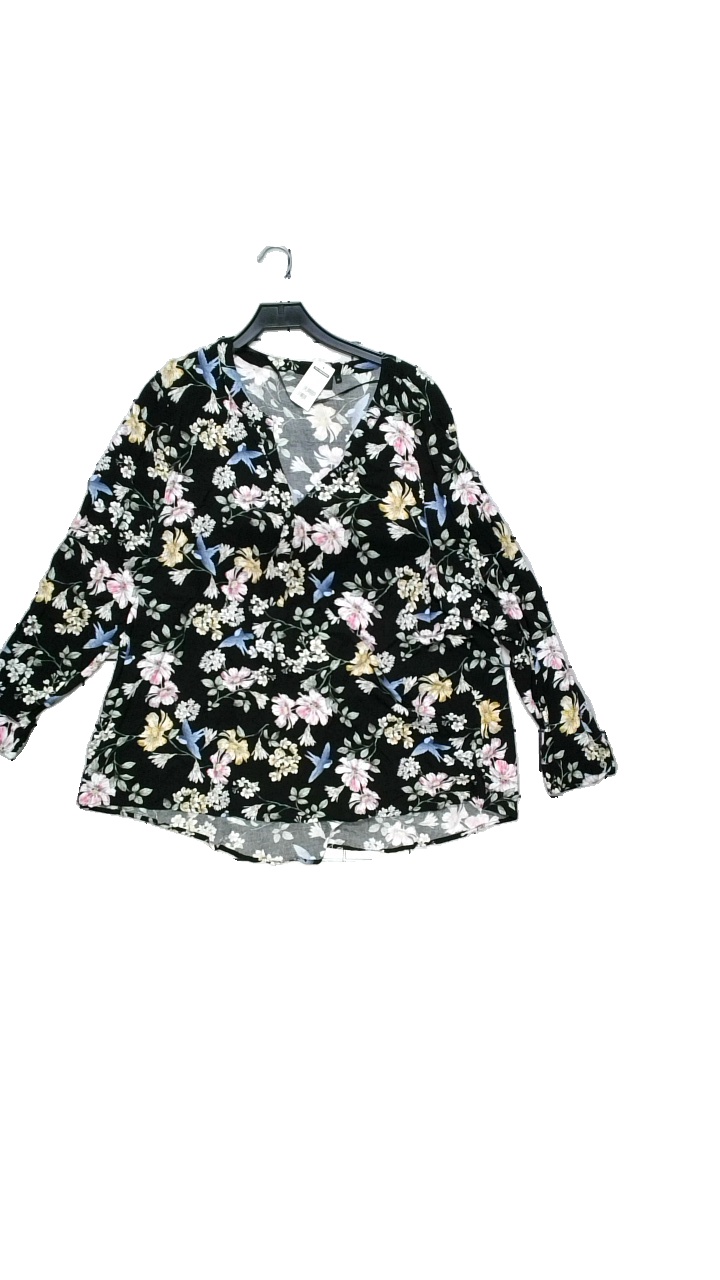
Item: Blouse (Ladies)
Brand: Zizzi
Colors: Multicolor, Black, Blue, Pink
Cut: Regular, Loose
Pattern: Floral print
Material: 100% viscose
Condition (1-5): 4
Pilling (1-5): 4
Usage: Reuse
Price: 150-250